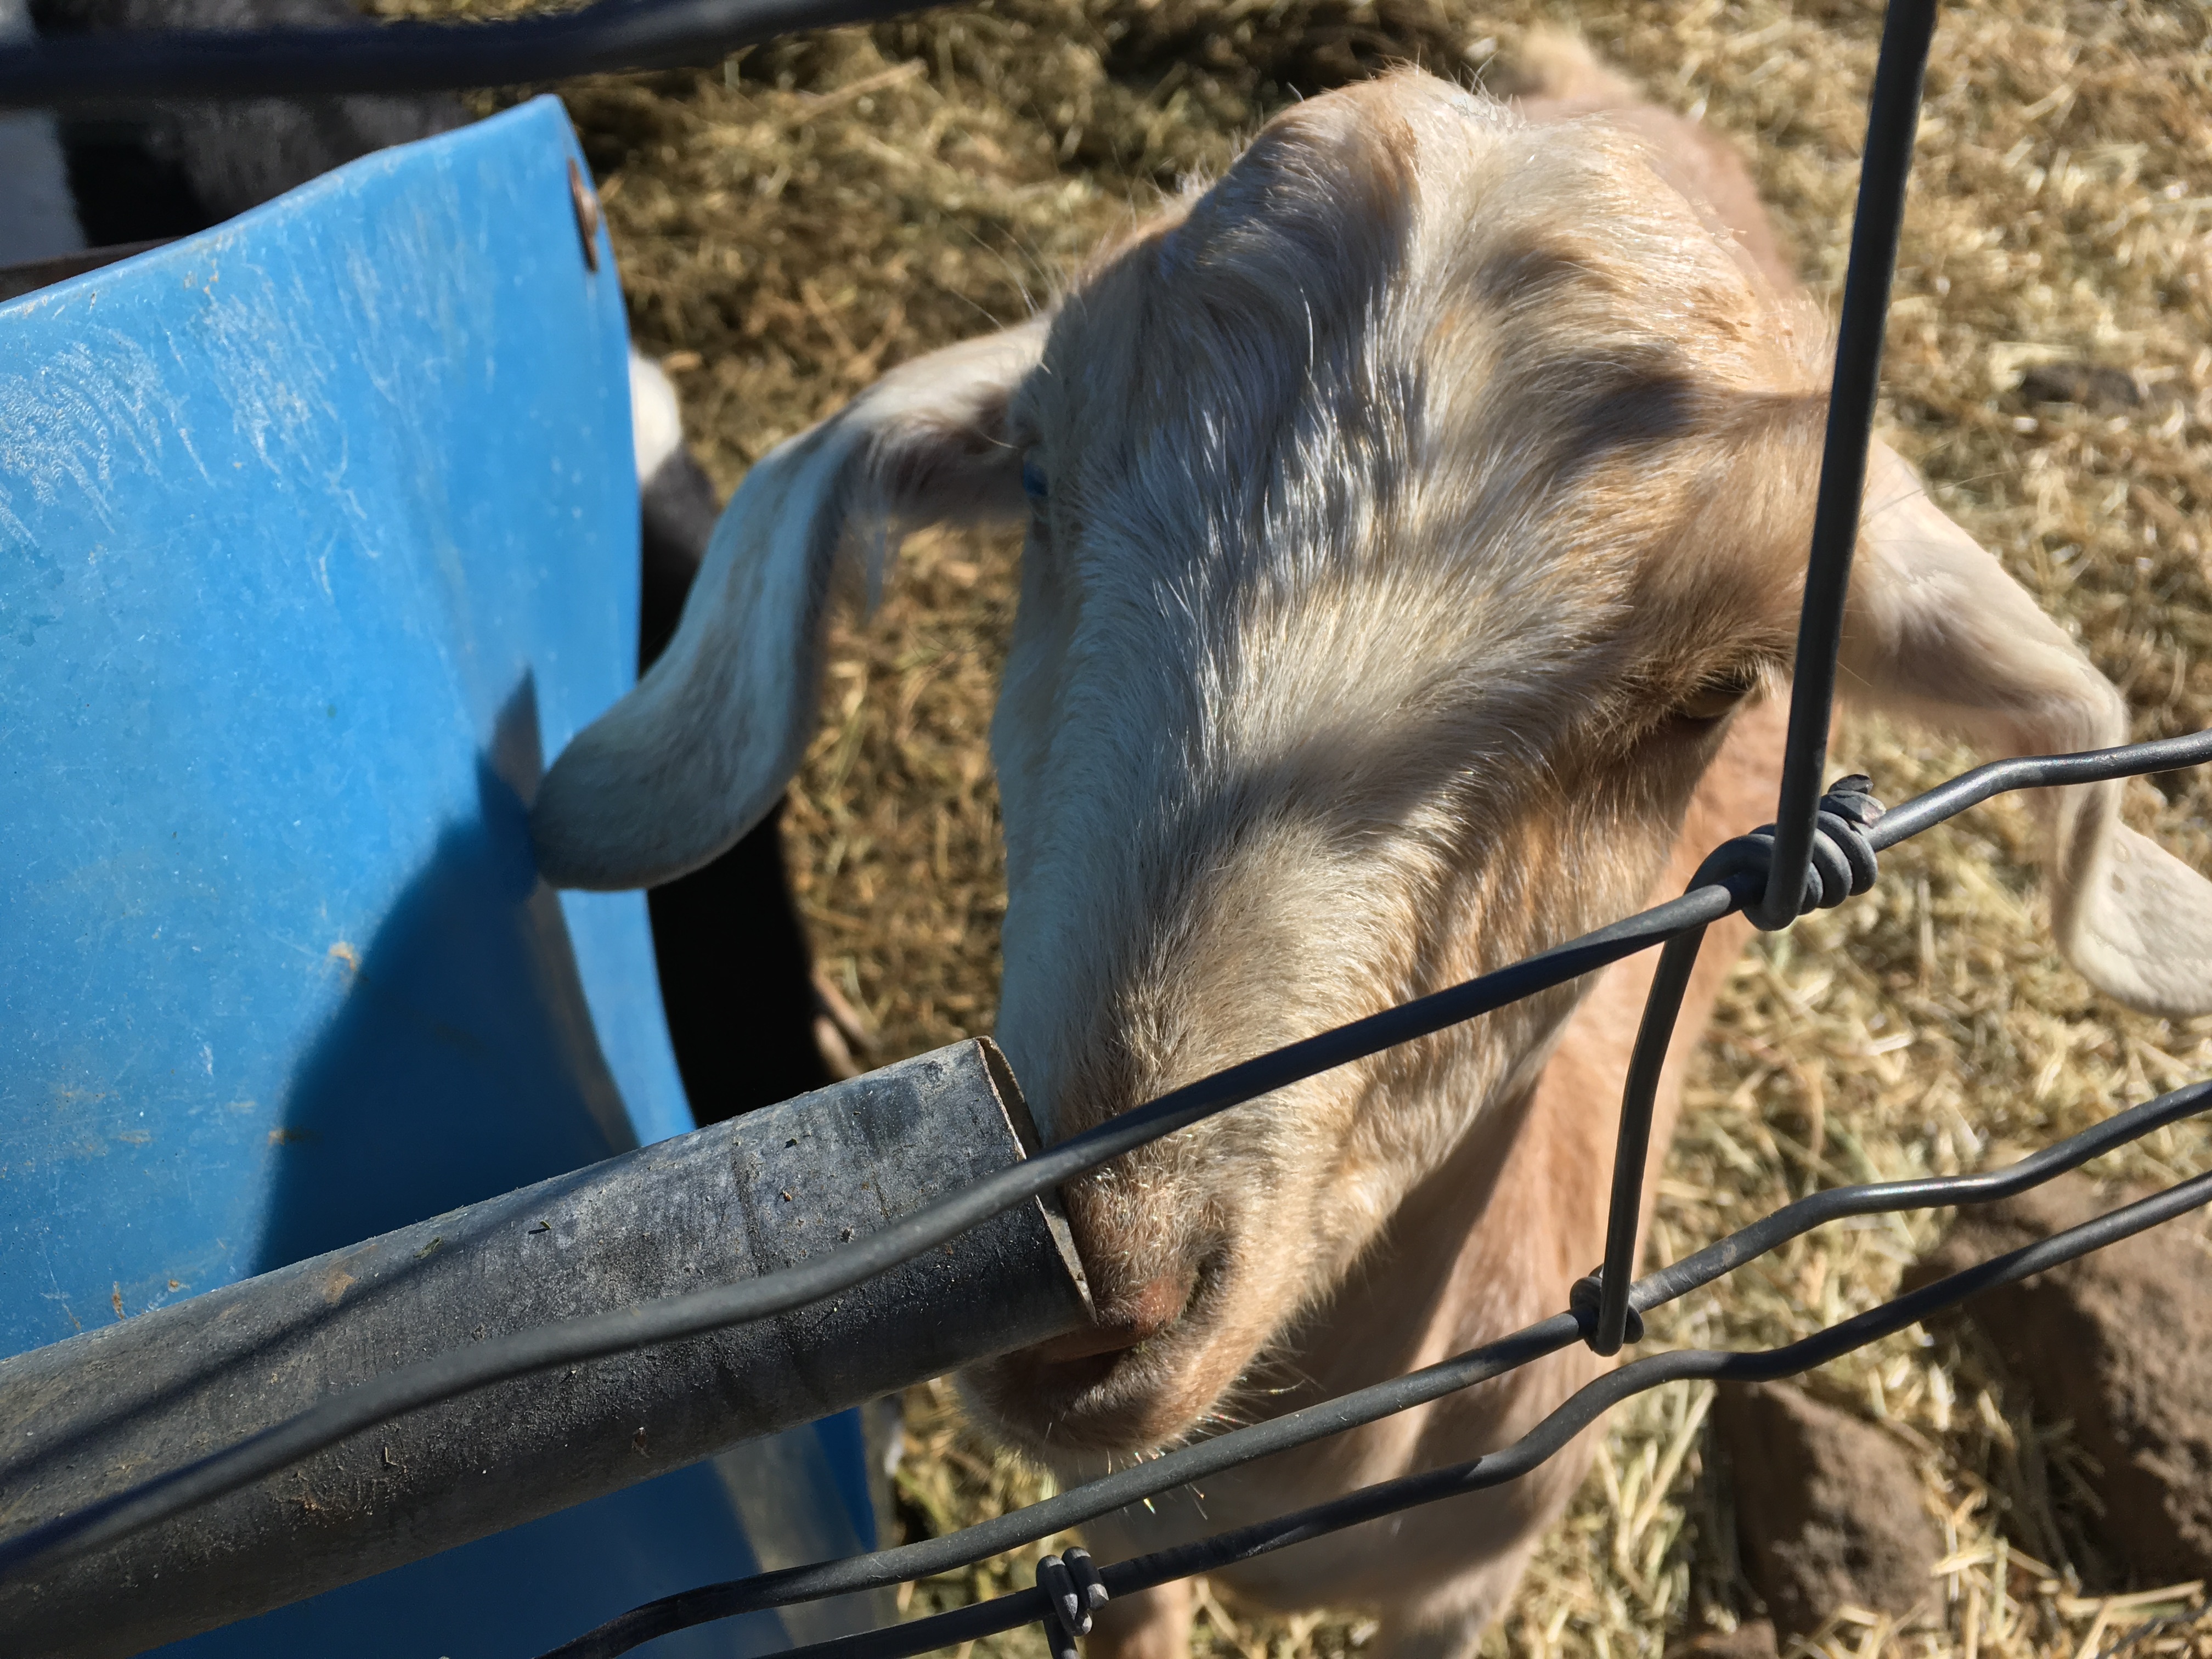
goat, zoo, mammal, fauna, goats